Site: brandenburg
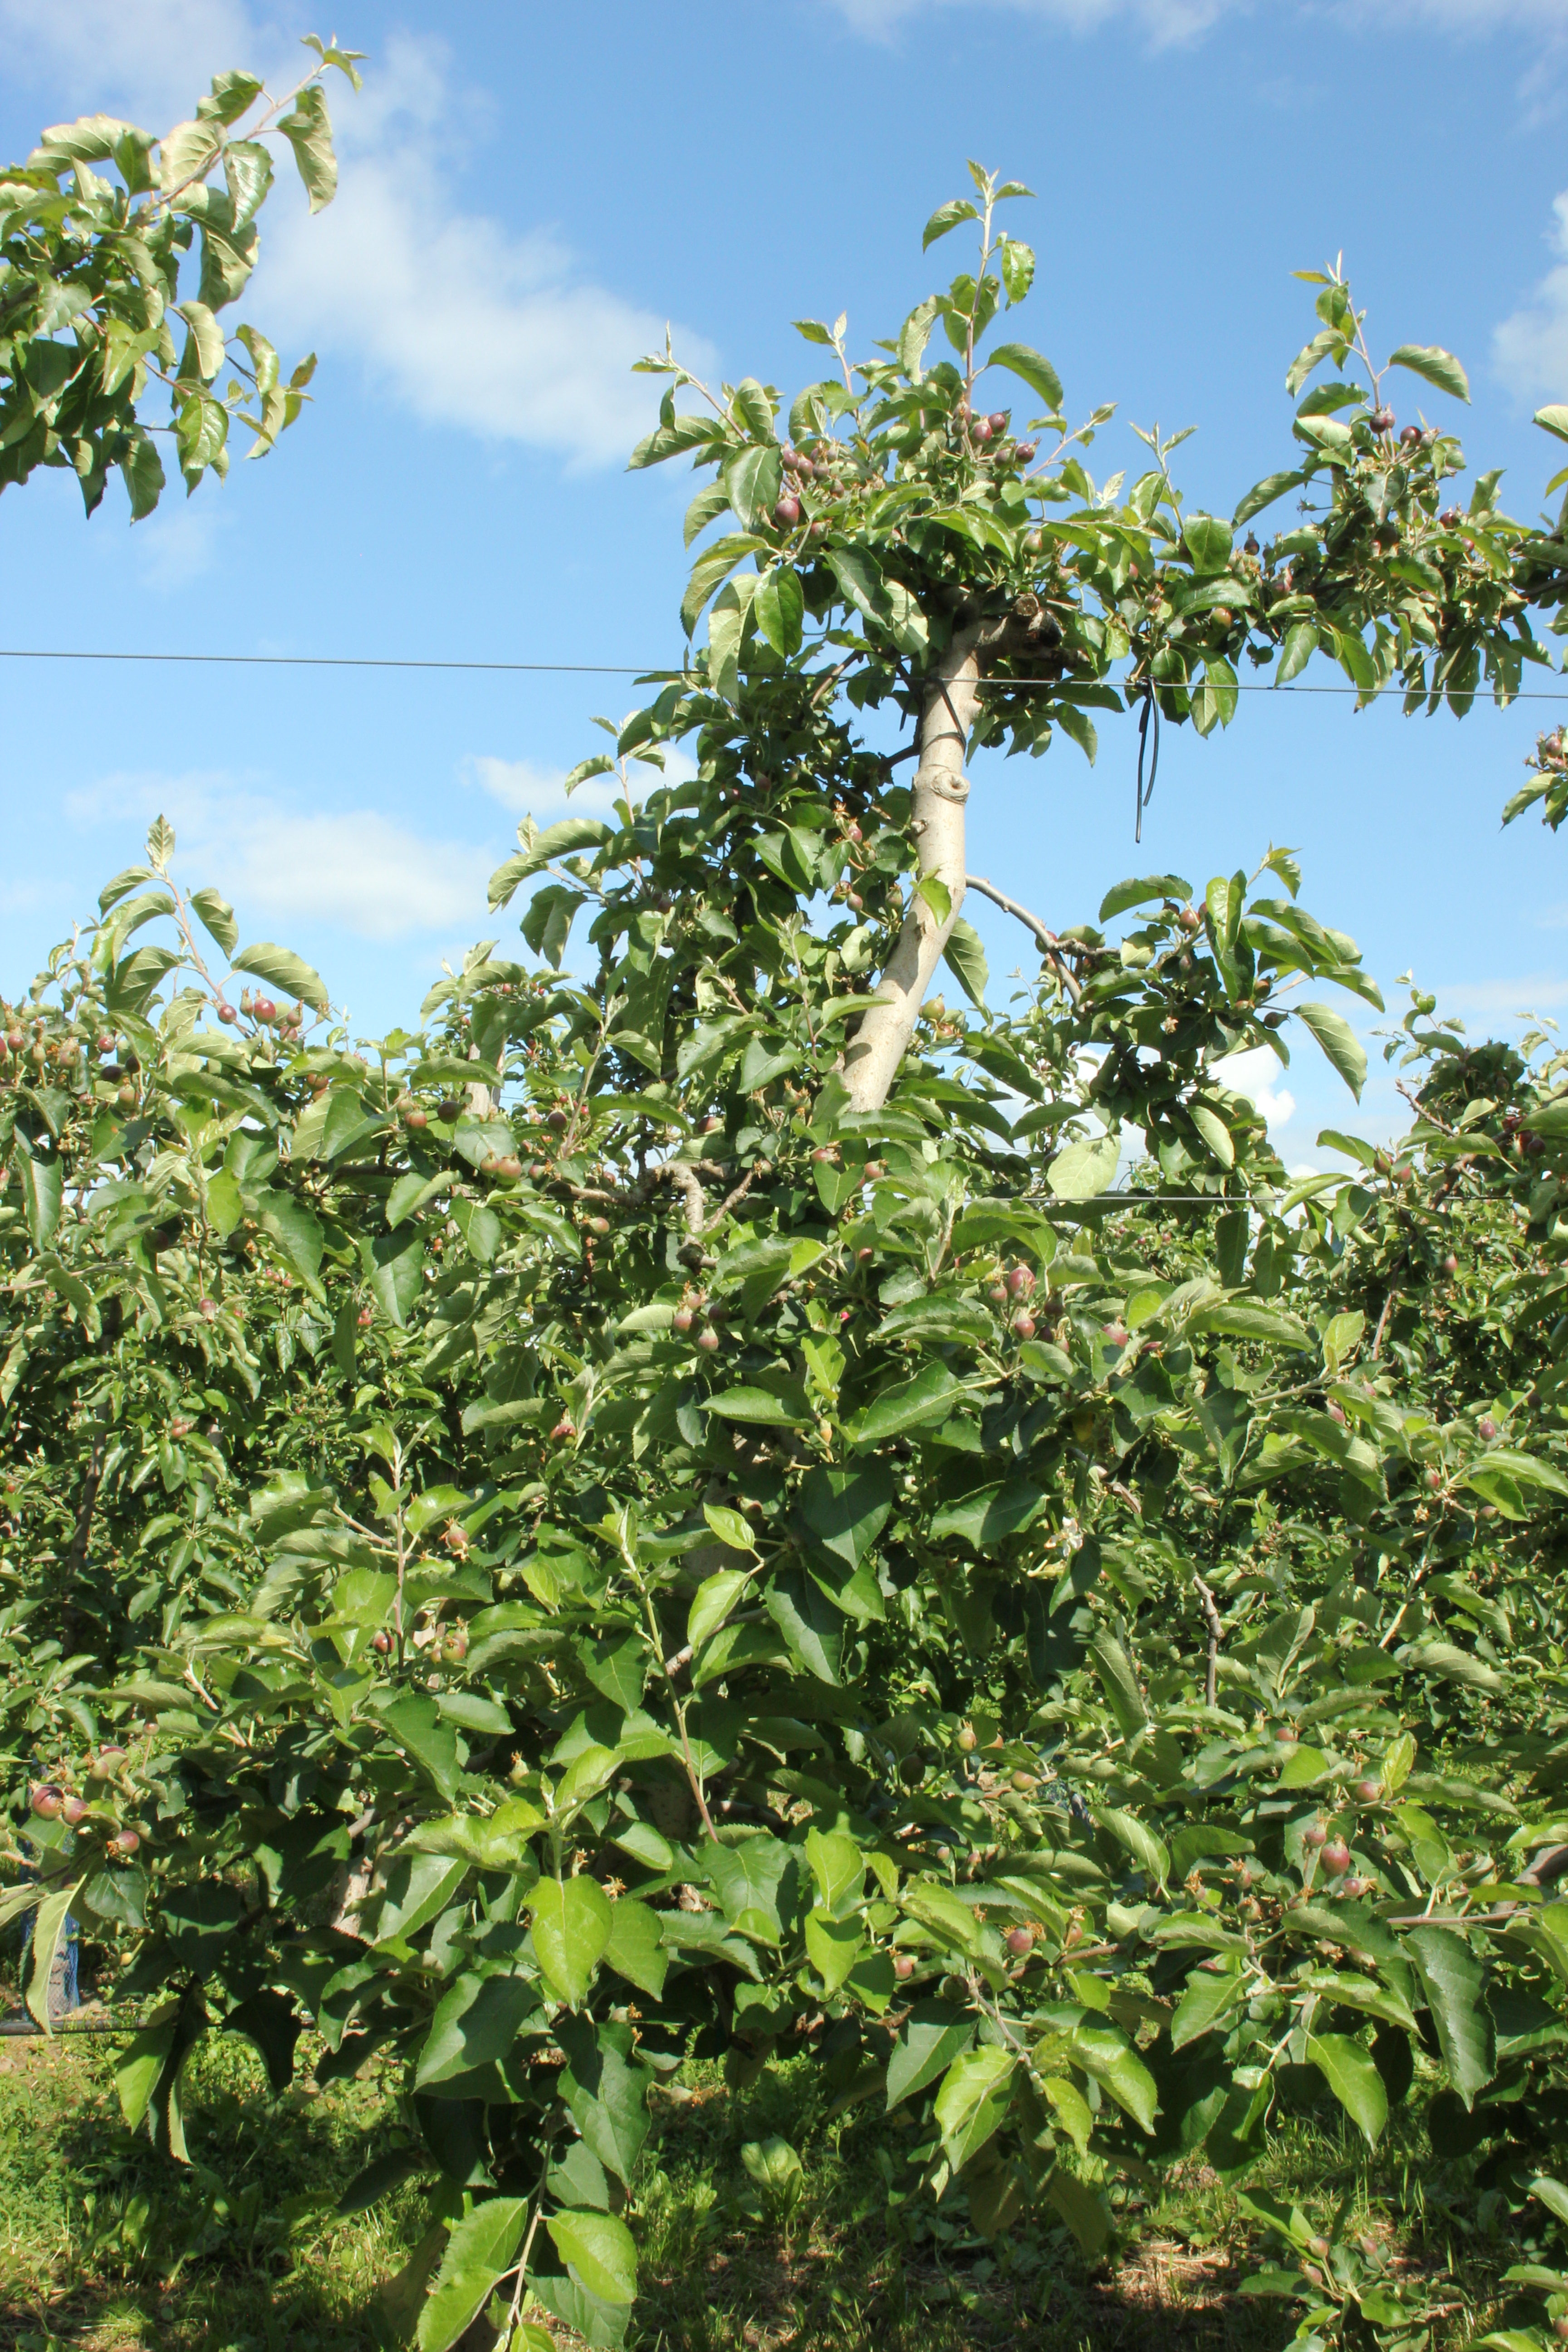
Growth stage (BBCH 72): Development of fruit